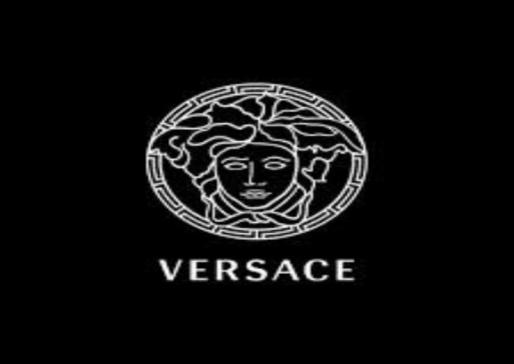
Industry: Clothes